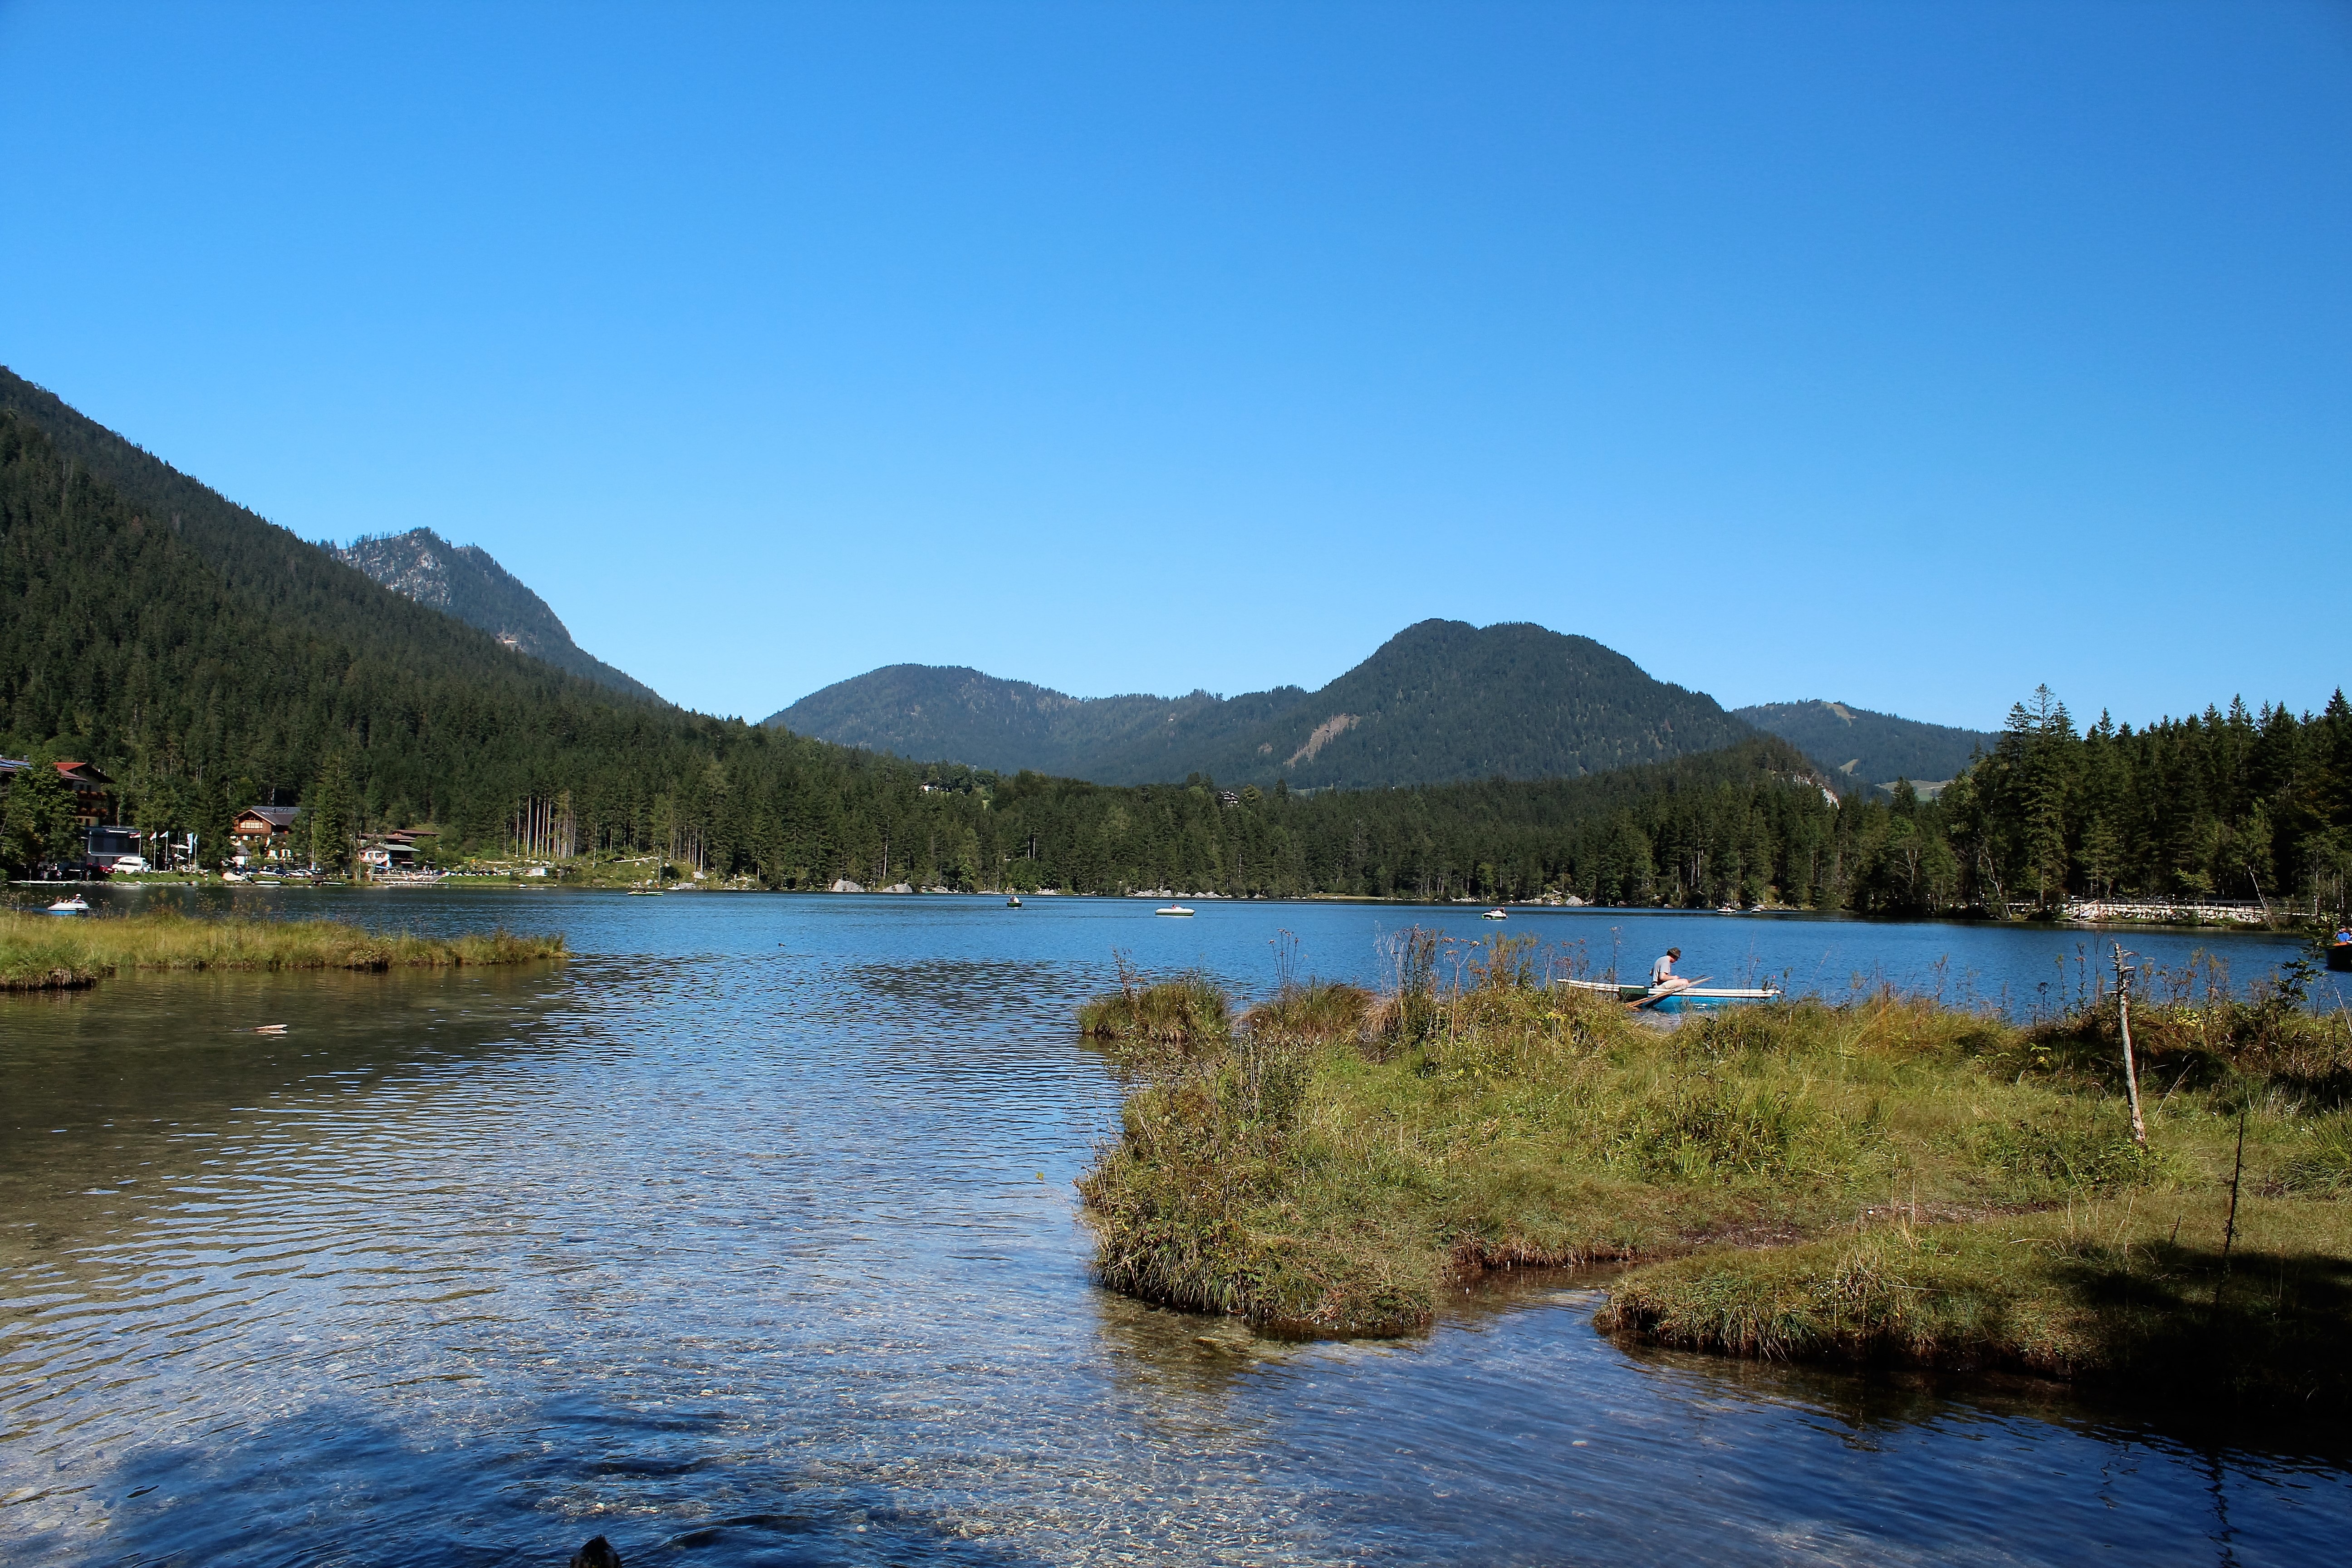
forest, wilderness, mountain, lake, river, mountain range, reflection, reservoir, body of water, lake view, mountains, germany, bavaria, loch, berchtesgaden, berchtesgaden national park, tarn, hintersee, ramsau, berchtesganderland